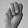
ASL letter: M